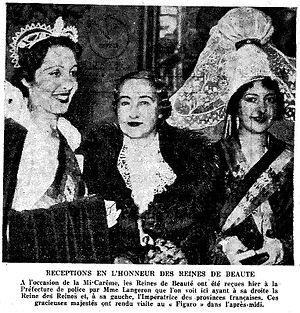
La réception de Fernande Botton Reine des Reines de Paris 1937 et Colette Richardy Impératrice des provinces françaises par Madame Langeron, épouse du Préfet de police de Paris, à la Préfecture de police de Paris le jeudi de la Mi-Carême 4 mars 1937. http://gallica.bnf.fr/ark:/12148/bpt6k409415r/f2.image.r=reine.langFR
Le Carnaval de Paris qui est jadis, entre autres la fête des femmes de Paris, la fête des enfants ou des artisans de Paris est aussi de facto la Fête de la police de Paris.
La Mi-Carême à Paris, longtemps appelée également Fête des Blanchisseuses, est de facto au moins depuis le XVIIIᵉ siècle la fête des femmes de Paris dans le cadre du très féminin Carnaval de Paris.